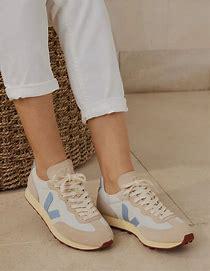
Brand: Veja
Model: RIO Branco